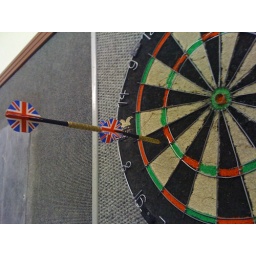
I cross my heart, totally situational photo by chance! Playing darts at Black Diamond dive bar